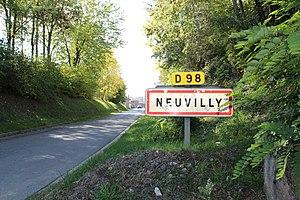
Entrée du village
Neuvilly est une commune française située dans le département du Nord, en région Hauts-de-France.